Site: brandenburg
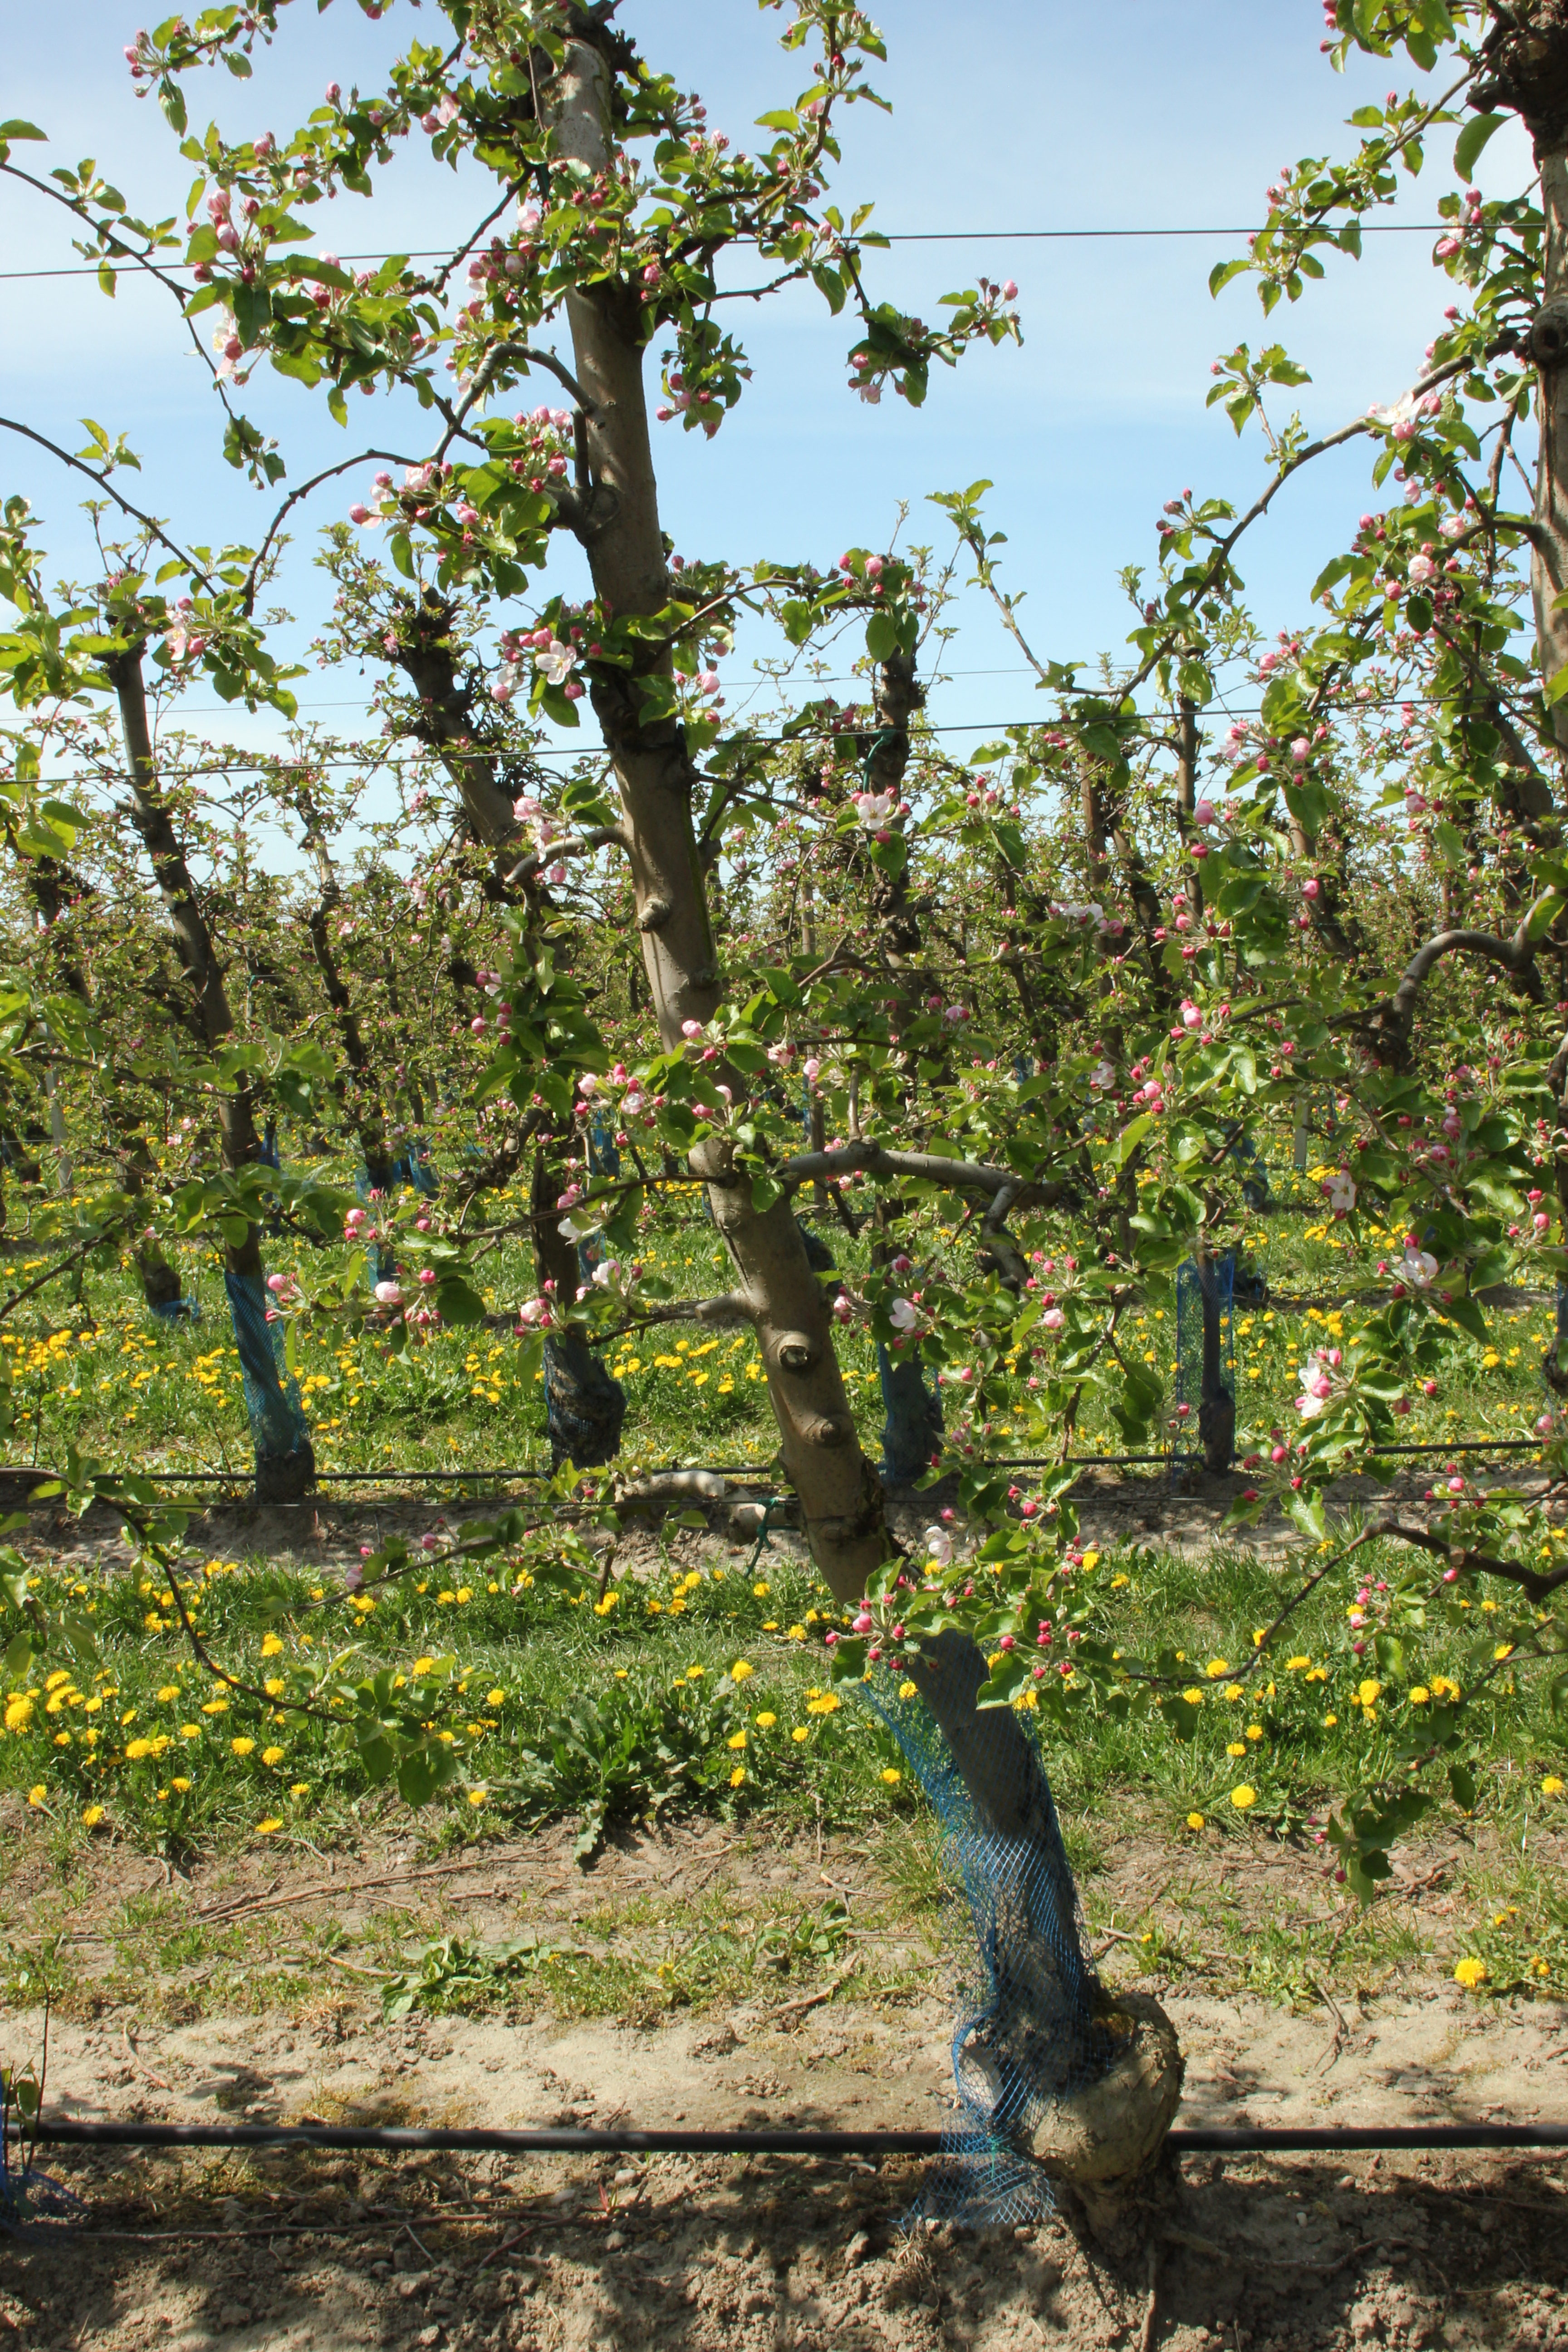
Growth stage (BBCH 57): Inflorescence emergence